Sharan Burrow

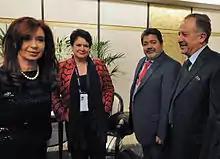
Burrow in a meeting with the president of Argentina and two unionists from that country, in Cannes in 2011

Before her election as General Secretary of the International Trade Union Confederation on 25 June 2010,